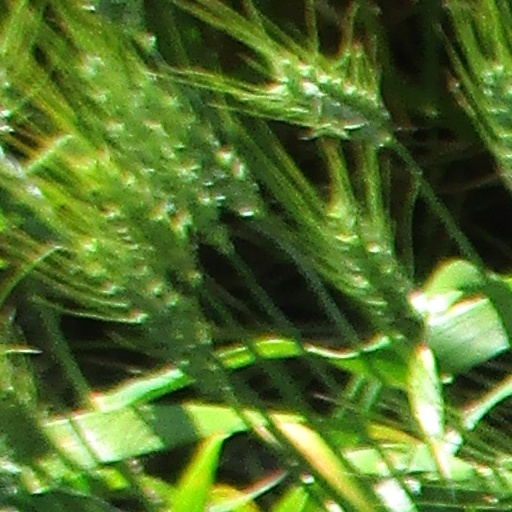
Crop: wheat